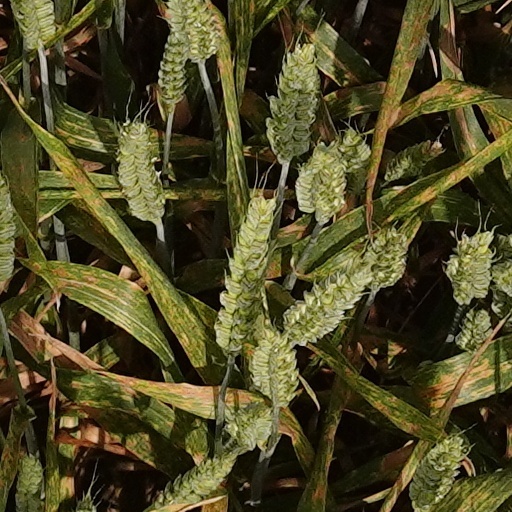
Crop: wheat